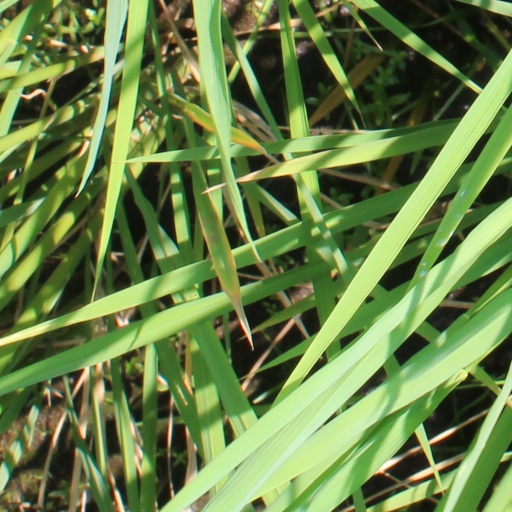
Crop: rice